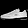
Label: Sneaker